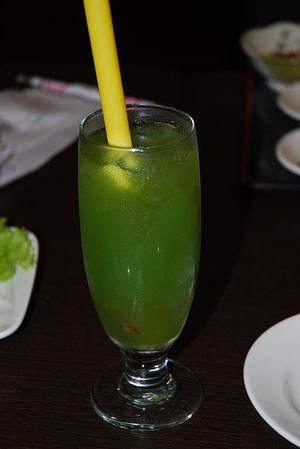
Pisang Ambon est une marque de liqueur de banane verte et fruits tropicaux, de couleur vert vif, dont la recette est basée sur une liqueur indonésienne. Son taux d'alcool est de 17 %.